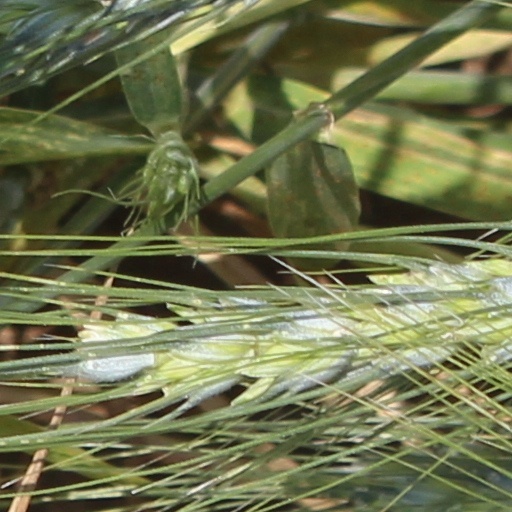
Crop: wheat